Taxis of New York City

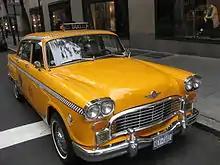
A Checker Cab

The first taxicab company in New York City was the Samuel's Electric Carriage and Wagon Company (E.C.W.C.), which began running 12 electric hansom cabs in July 1897. The company ran until 1898 with up to 62 cabs operating until it was reformed by its financiers to form the Electric Vehicle Company. The company then built the Electrobat electric car, and had up to 100 taxicabs running in total by 1899.